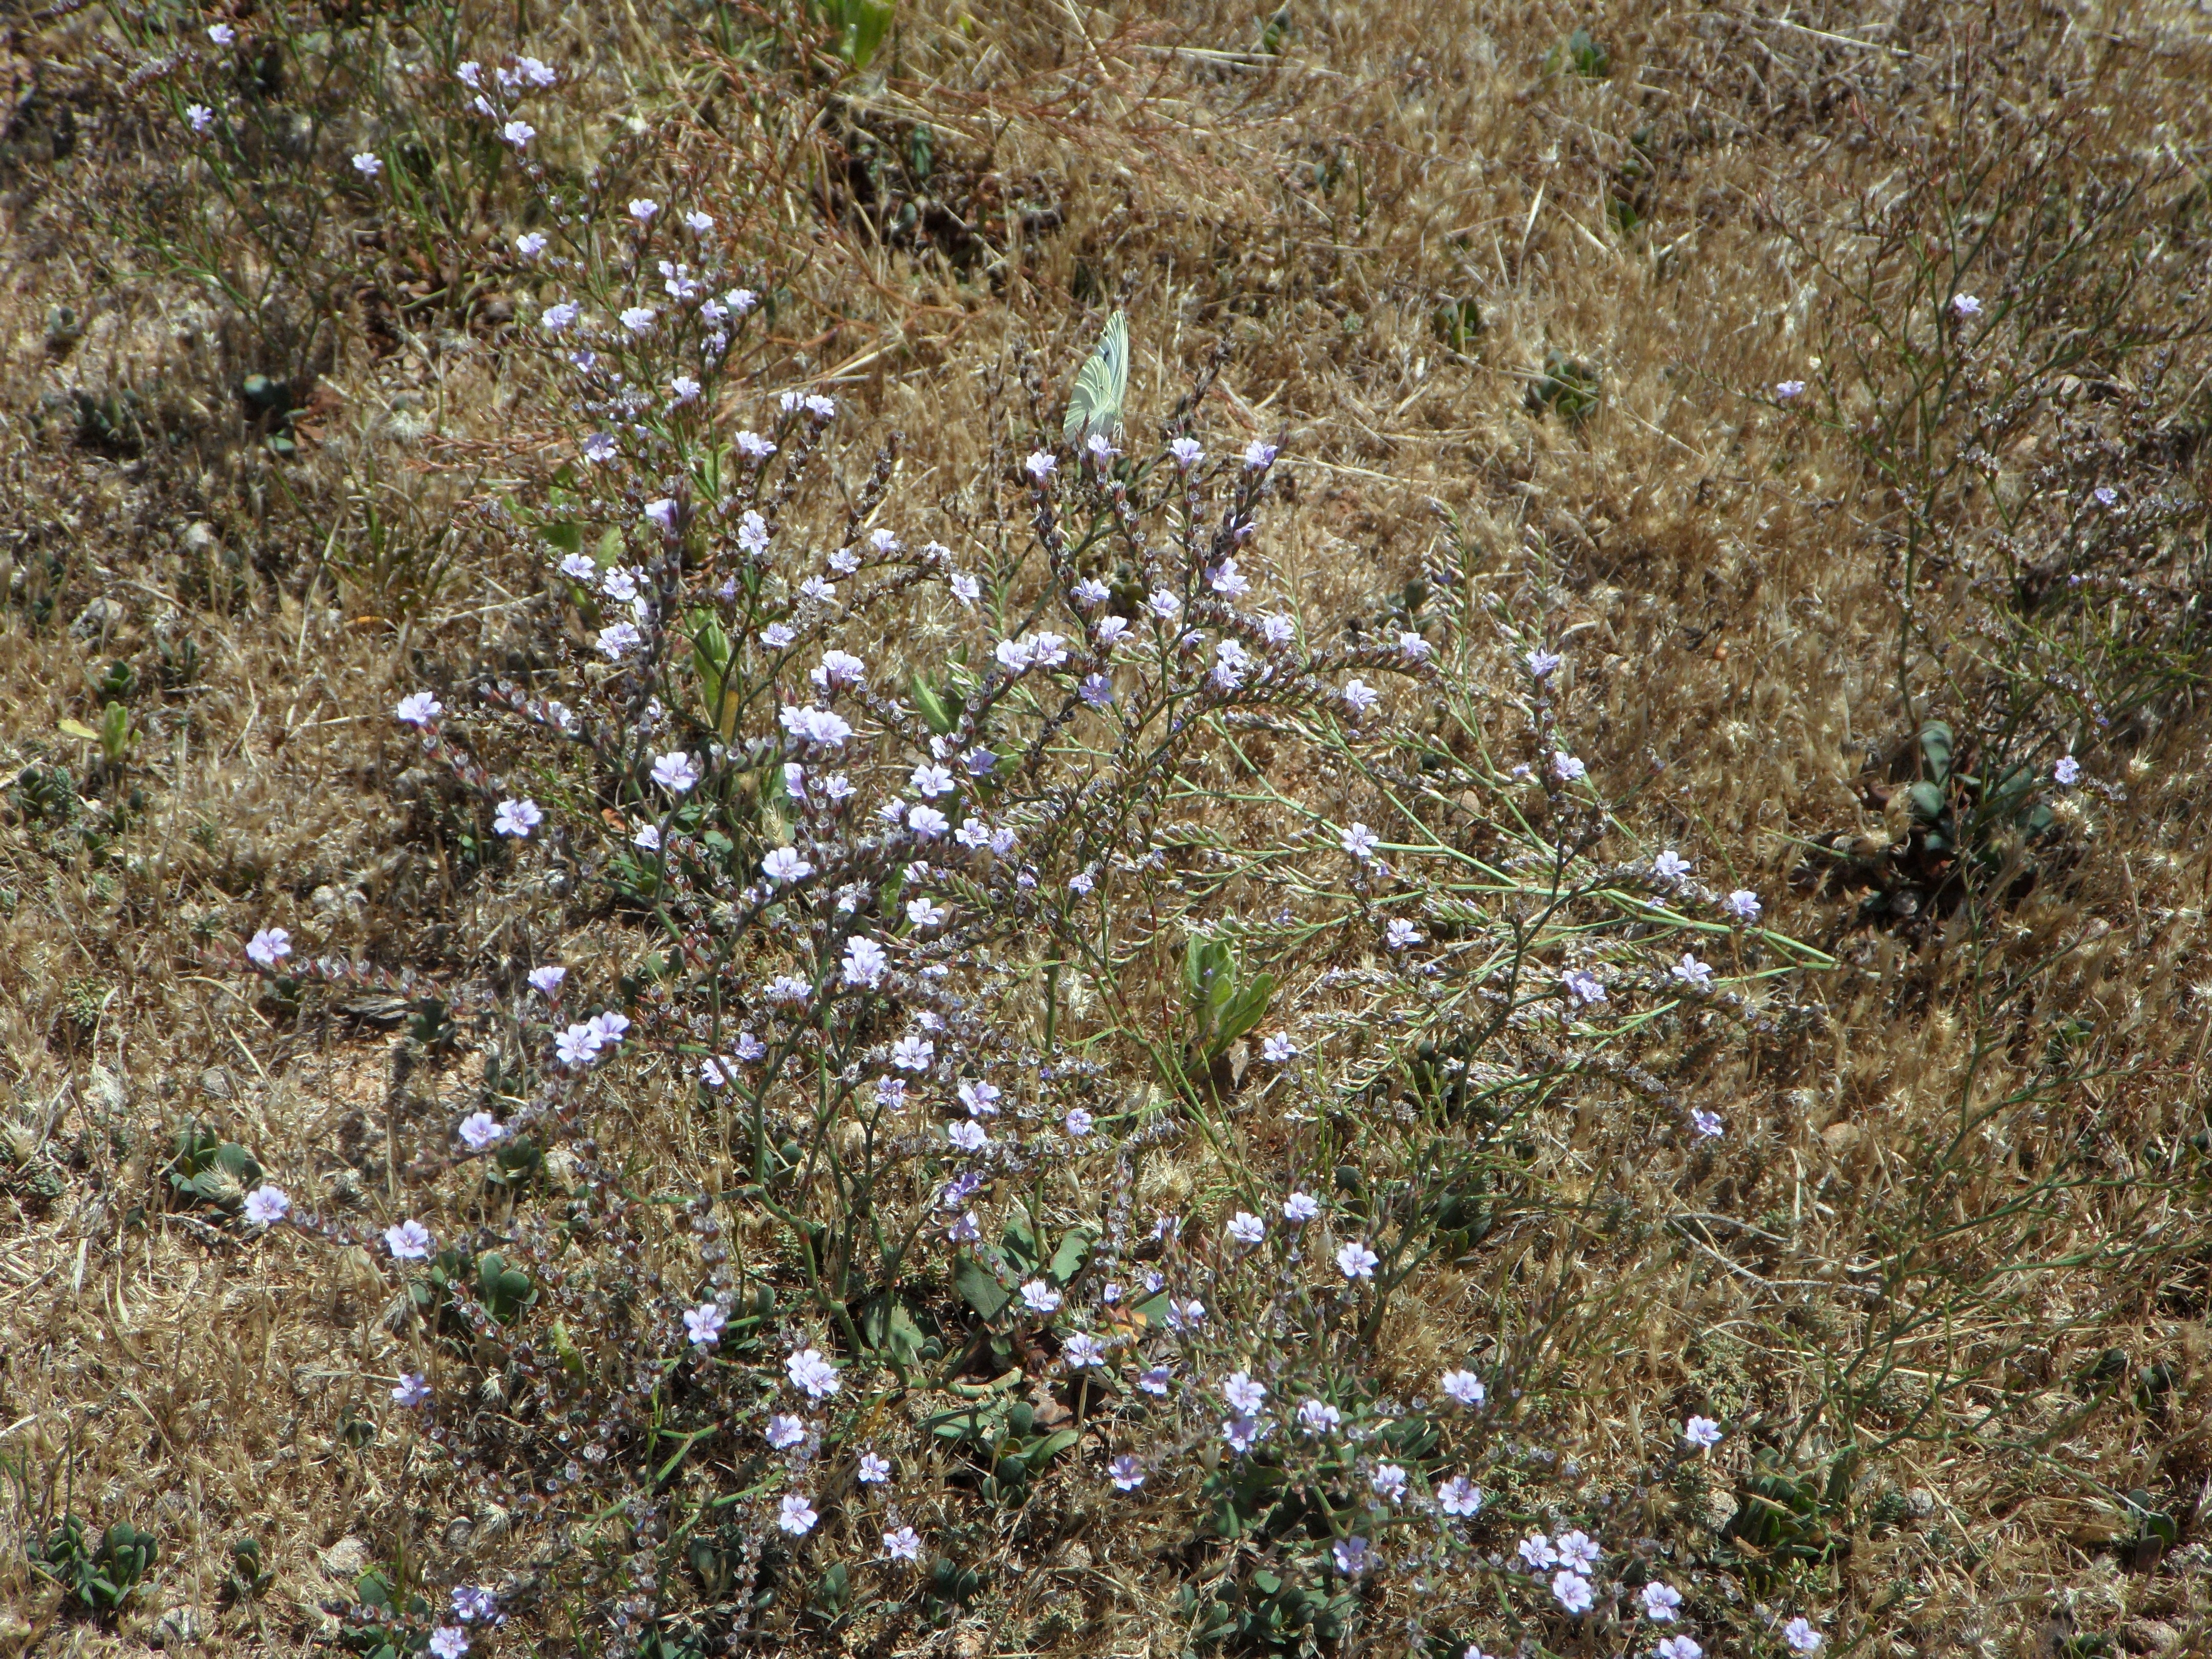
tree, blossom, plant, leaf, flower, bloom, herb, produce, botany, flora, wildflower, flowers, shrub, tiny, ground cover, prunus spinosa, flowering plant, dune vegetation, subshrub, land plant, dune plant, cakile maritima